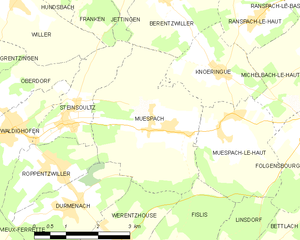
Carte des communes françaises